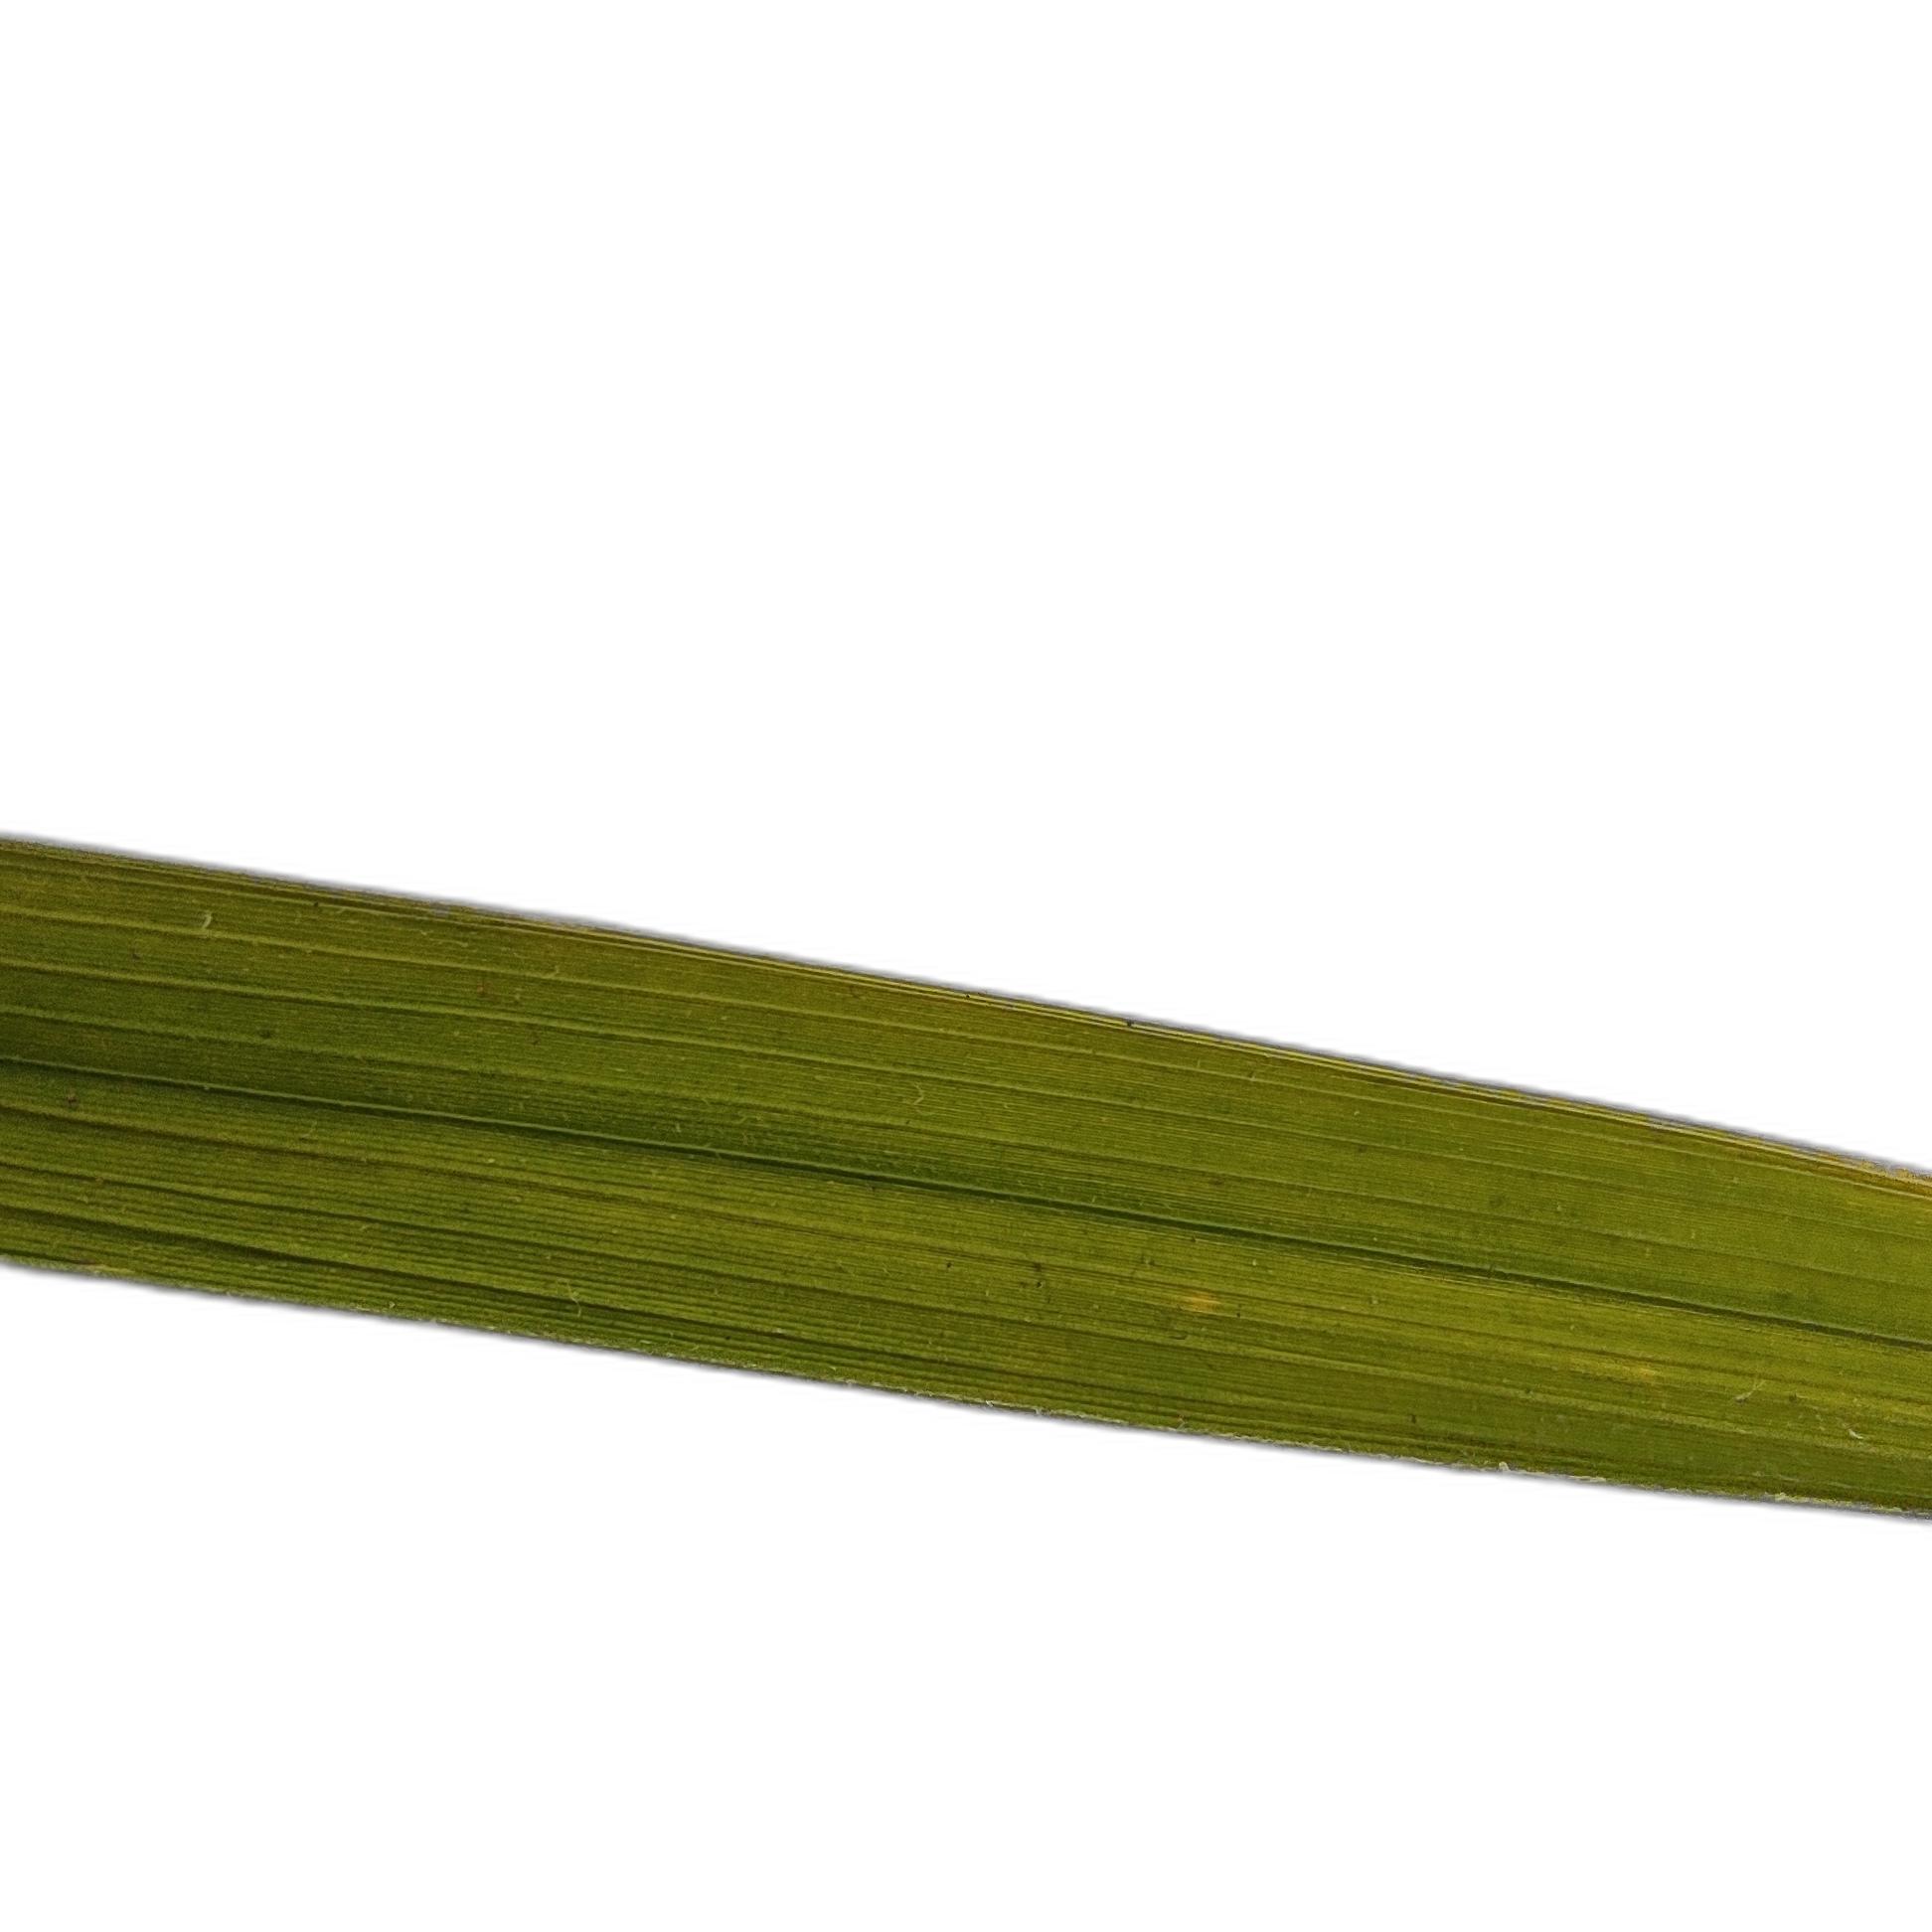
Label: Rice Tungro